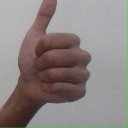
अक्षर: थ